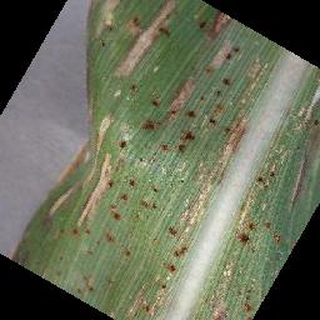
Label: corn_cercospora_leaf_spot